Emery Unified School District

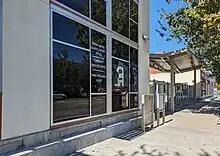
District office

Emery Unified School District is a small public school district in Emeryville, California, United States, in the San Francisco Bay Area.